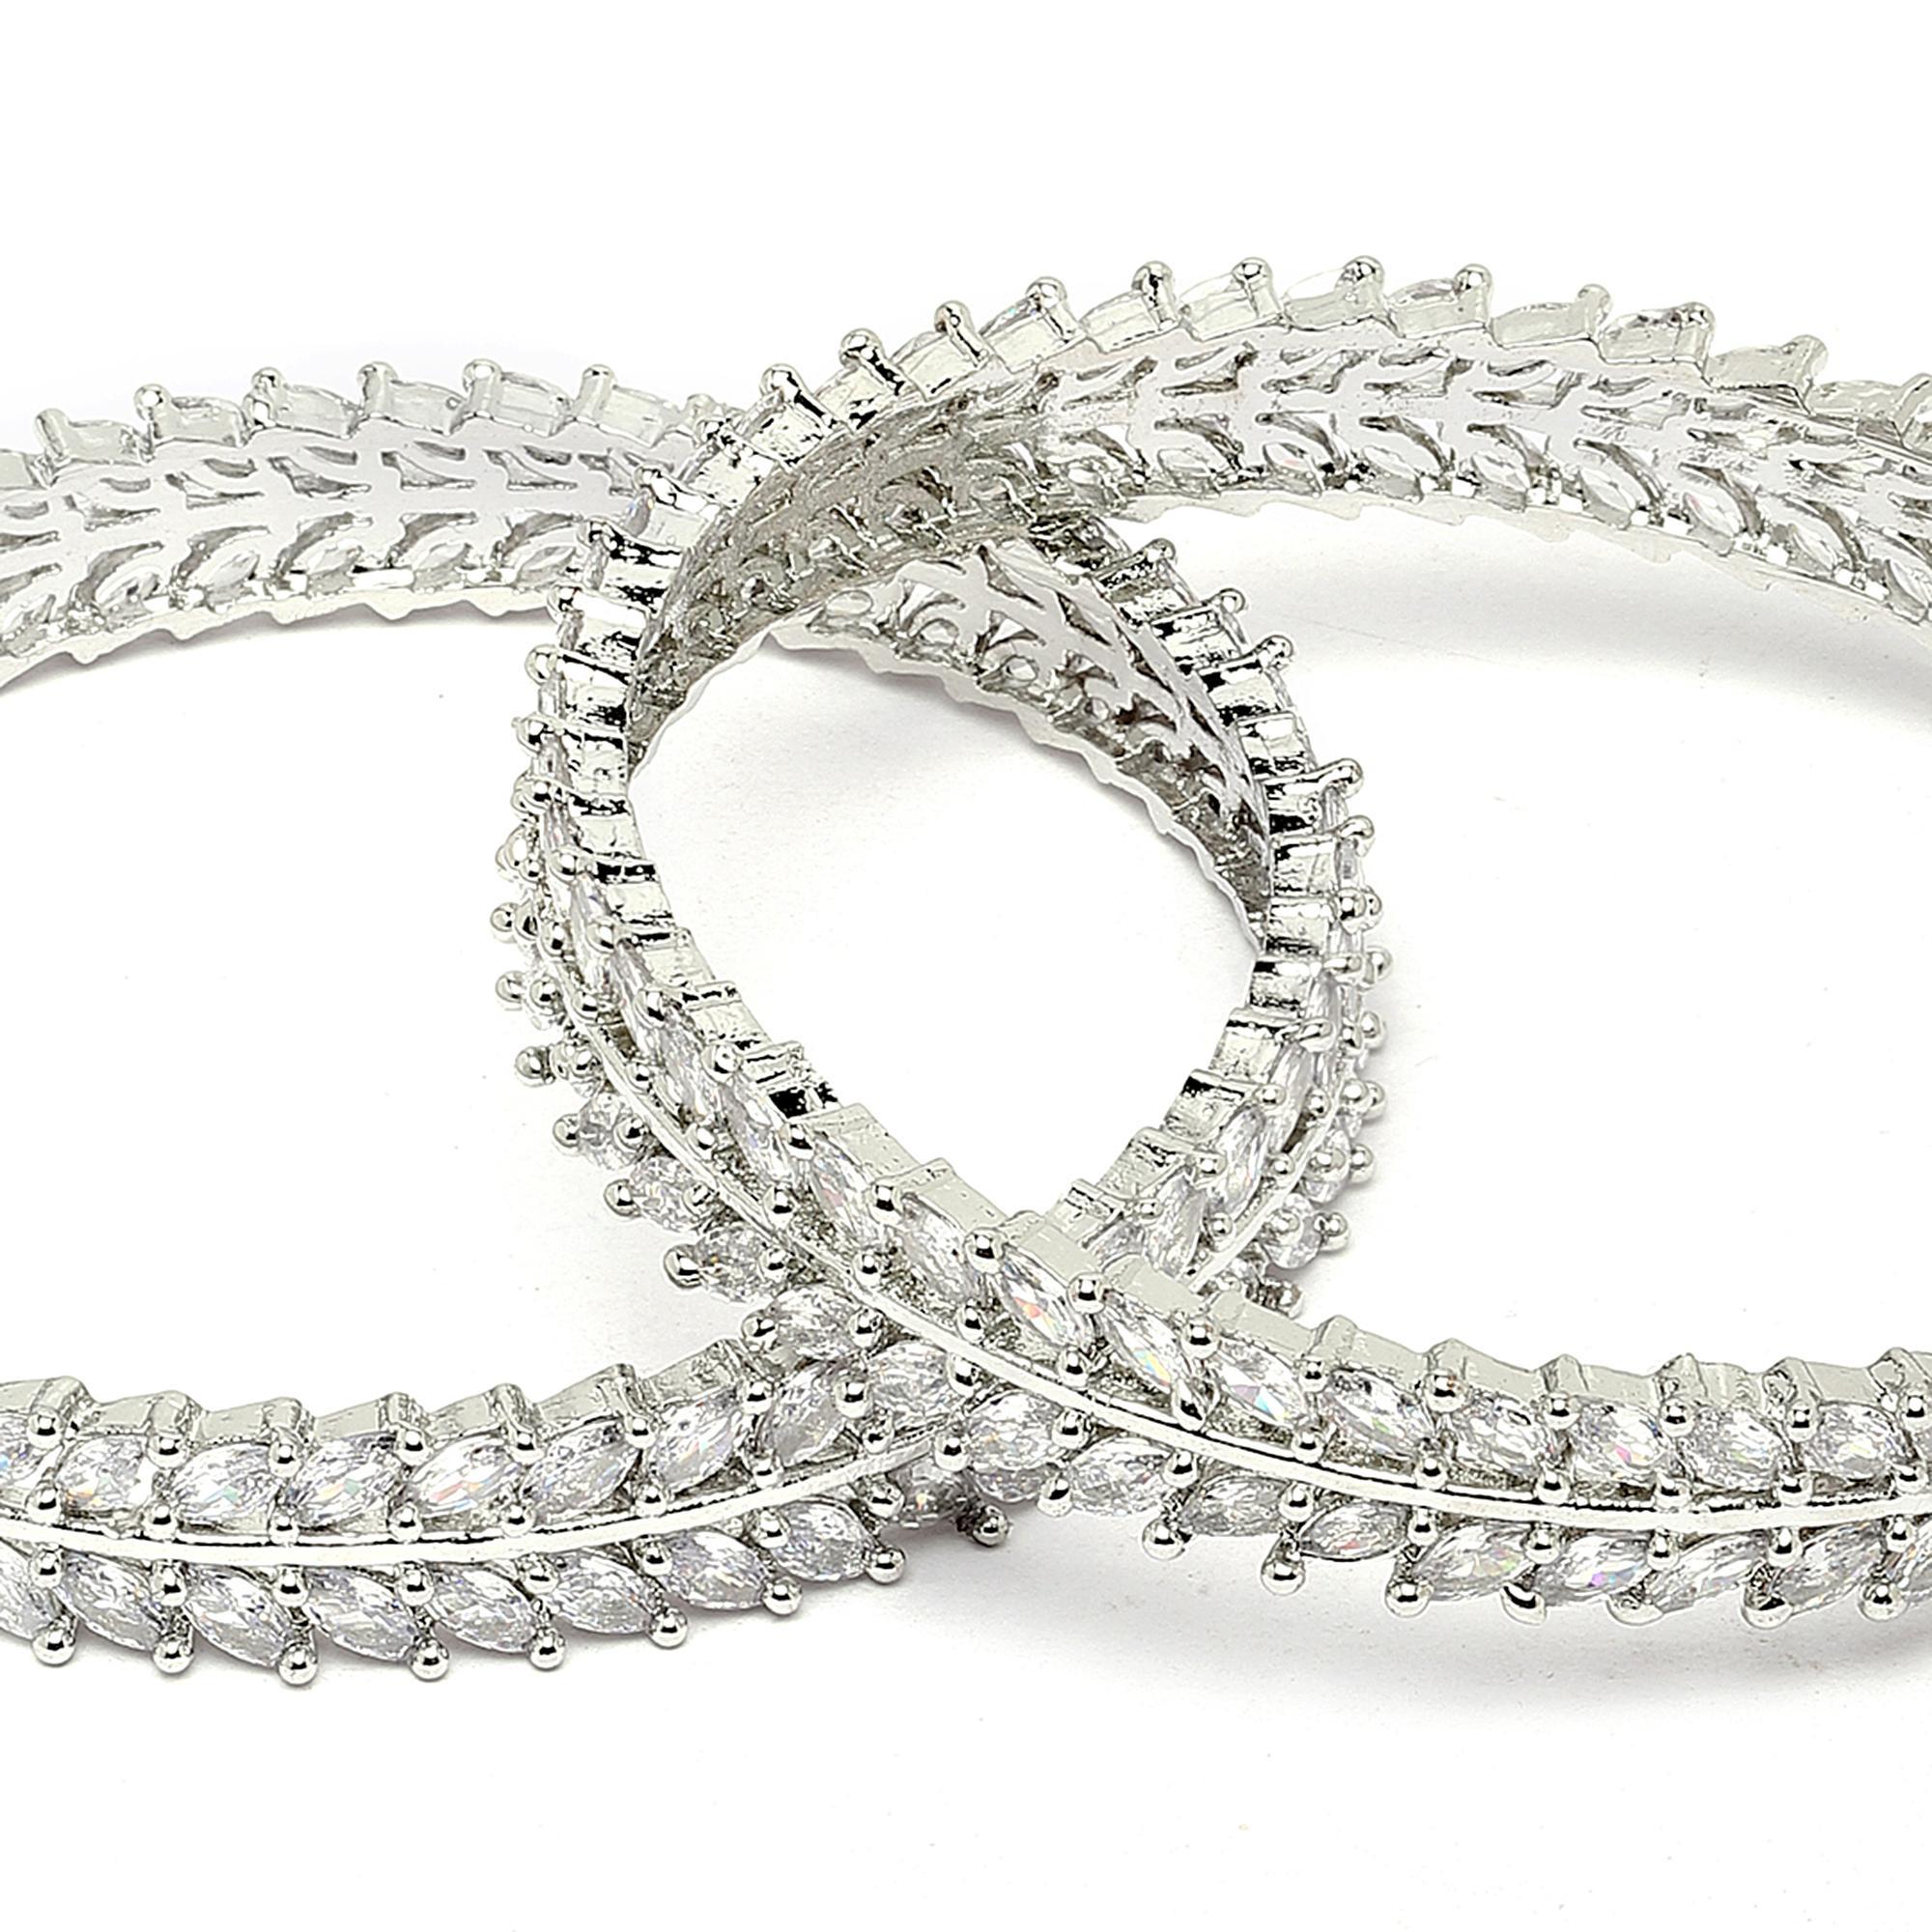
 Zeneme Rhodium-Plated Brass Silver, White American Diamond Studded Leaf Shape Bangle (Set Of 2)
Type: Bangles
Brand: Zeneme
Price: Rs. 549
 Stylish party wear bangles - zeneme fashion jewellery presents these stylish bangles which are suitable for all occasions office wear, wedding and party wear. The colour complements all outfits and may be worn as a statement piece to any occasion. The designer artificial jewellery at zeneme is available in various designs and patterns like floral design, heart shape design, dancing peacock, crystal design and many more. The imitation designer jewellery that will go with your outfit and style up your fashion statement with variable designs and patterns to give you charming and elegant look is available at zeneme. Zeneme has huge collection of designer imitation jewellery like american diamond jewellery collection, gold plated jewellery collection, temple jewellery collection, valentine collection, jewellery combos and many more.
Features: What you get - set of 2 rhodium-plated silver toned lead shape bangles has white american diamond studded, secured with slip-on closure. ,Luxury gifting idea - give a meaningful and luxurious gift with zeneme jewellery. A favourite gift choice, each zeneme jewellery for women comes with a signature gift box,Material craftsmanship - finest quality stones and environmentally friendly nonprecious metals are used for making the jewelry set. It is safe for wearing for long hours., Jewellery care - keep the jewellery away from direct heat, water, perfumes, deodorants and other strong chemicals as they may react with the metal or plating. Store the jewellry when not in use in a storage box or a cloth pouch to retain its shine. ,Nickel free and lead free as per international standards that makes it very skin friendly. The plating is non-allergic and safe for all environments.,Dimensions - bangle size 2.4 - diameter - 5.715 cm, circumference - 17.9324 cm bangle size 2.6 - diameter - 6.0325 cm, circumference - 18.9484 cm bangle size 2.8 - diameter - 6.35 cm, circumference - 19.939 cm
Included: Set Of 2 X American Diamond Studded Lead Shape Bangle Jewelry Set